Fat embolism syndrome

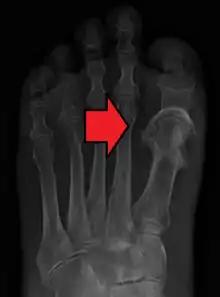
Osteomyelitis

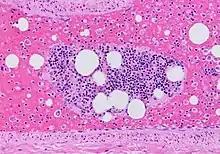
Histopathology of a pulmonary artery with fat embolism (seen as multiple empty globular spaces on this H&E stain since its processing dissolves fat). There is a bone marrow fragment in the middle, and multiple single hematopoietic cells in the blood, being evidence of fracture as the source of the embolism.

Once fat emboli enter the blood circulation, they can lodge at various sites of the body, most commonly in the lungs (up to 75% of cases). However, it can also enter the brain, skin, eyes, kidneys, liver, and heart circulation, causing capillary damage, and subsequently cause organ damage in these areas. There are two theories that describe the formation of a fat embolus: